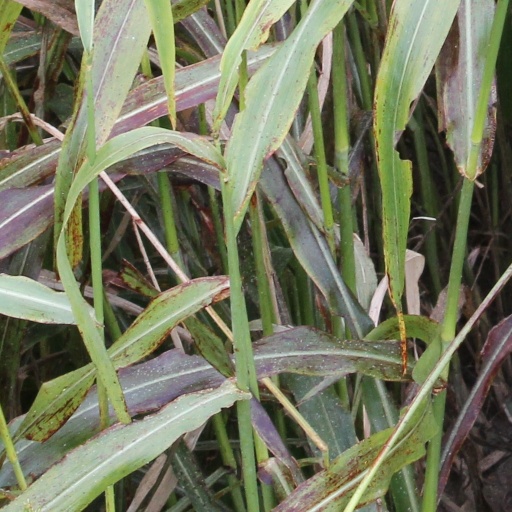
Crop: sorghum